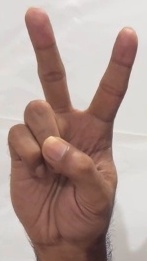
ASL sign: V